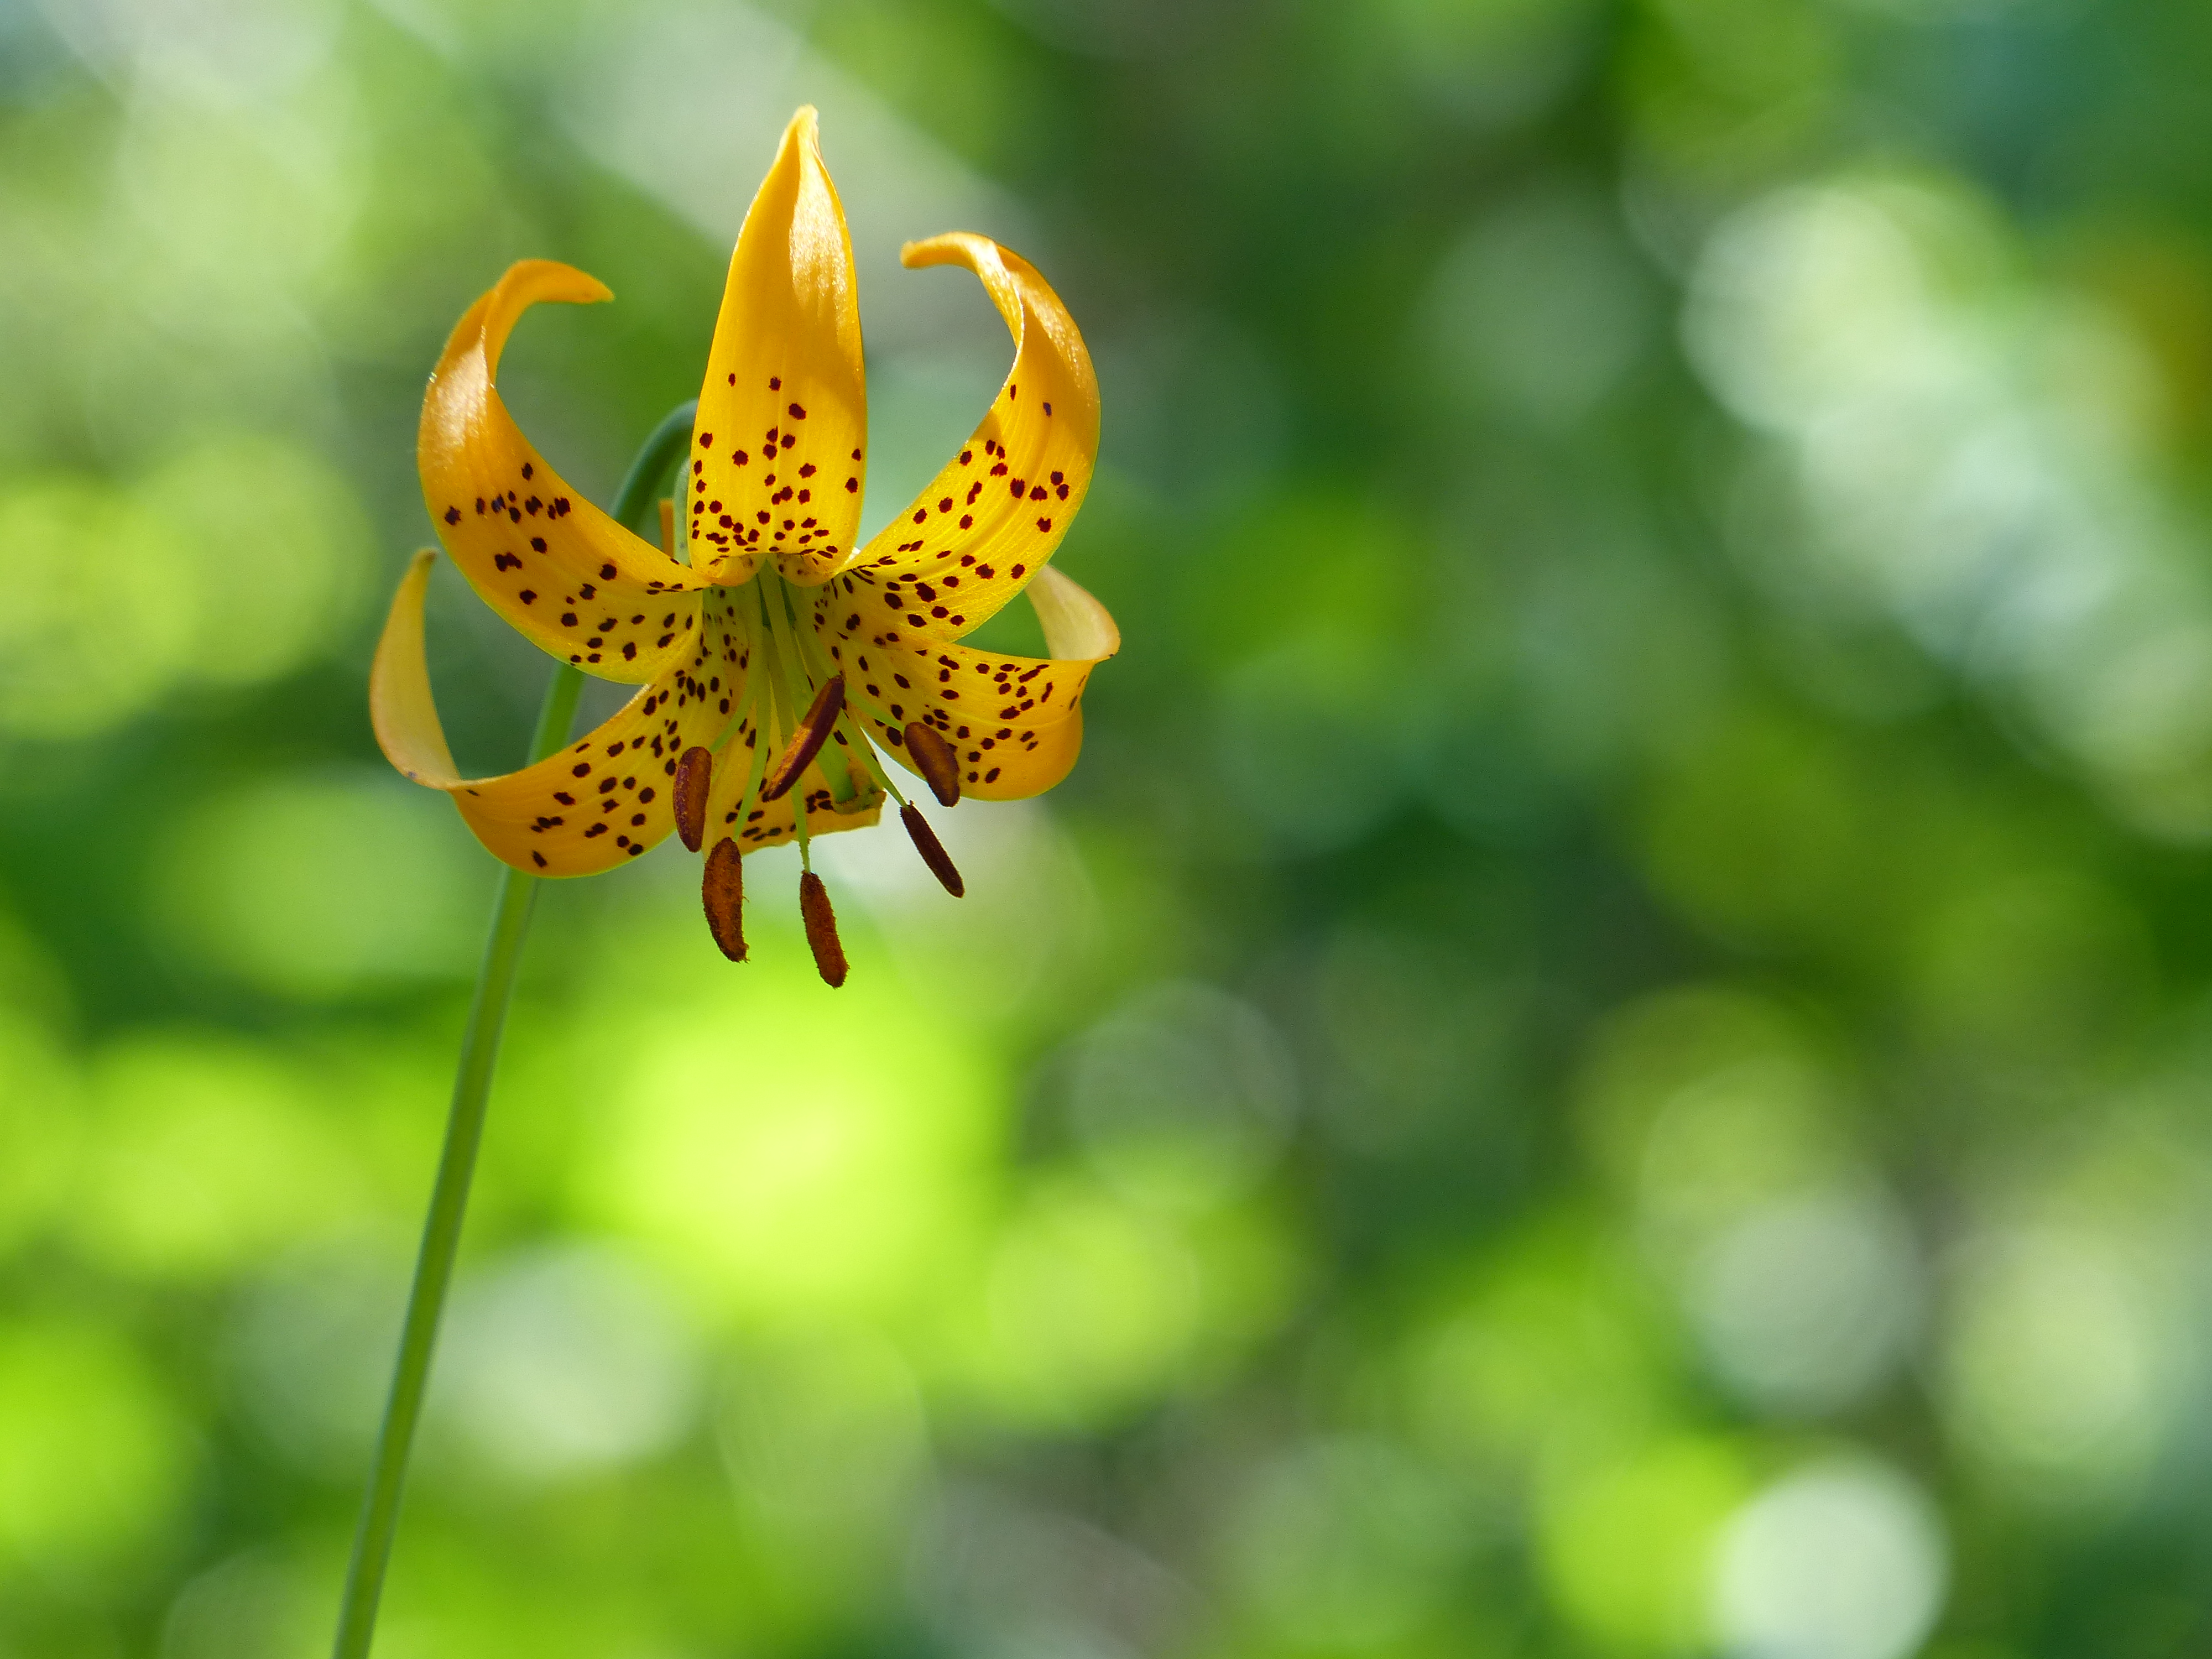
flower, wild flower, tiger lily, yellow flower, flora, plant, lily, wildflower, close up, macro photography, organism, plant stem, petal, spring, insect, wildlife, lily family